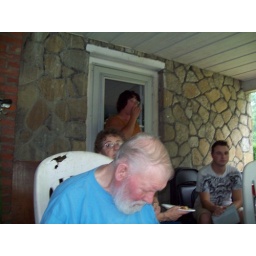
dad, jackie by door and travis in white and black shirt